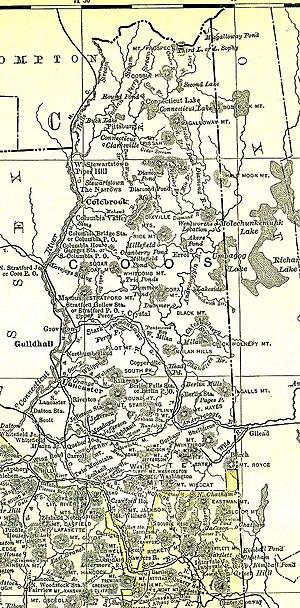
Le comté de Coös [koɔs̪], en anglais : Coös County, est un comté situé dans l'extrême nord de l'État américain du New Hampshire. Son siège est la ville de Lancaster. Selon le recensement de 2010, sa population est de 33 055 habitants, estimée, en 2017, à 31 634 habitants. Avec 10,97 % de personnes parlant français à la maison, c'est le comté le plus francophone de l'État.